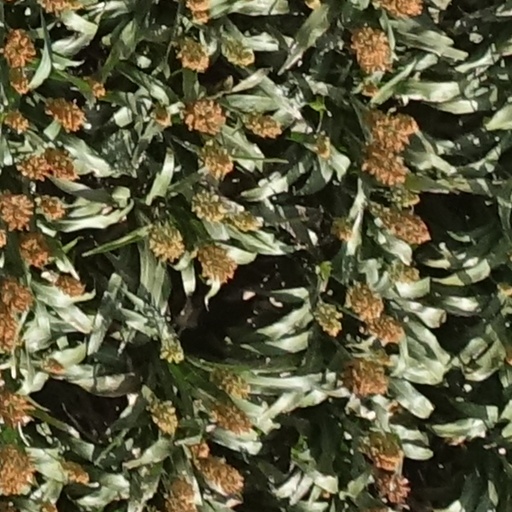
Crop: sorghum